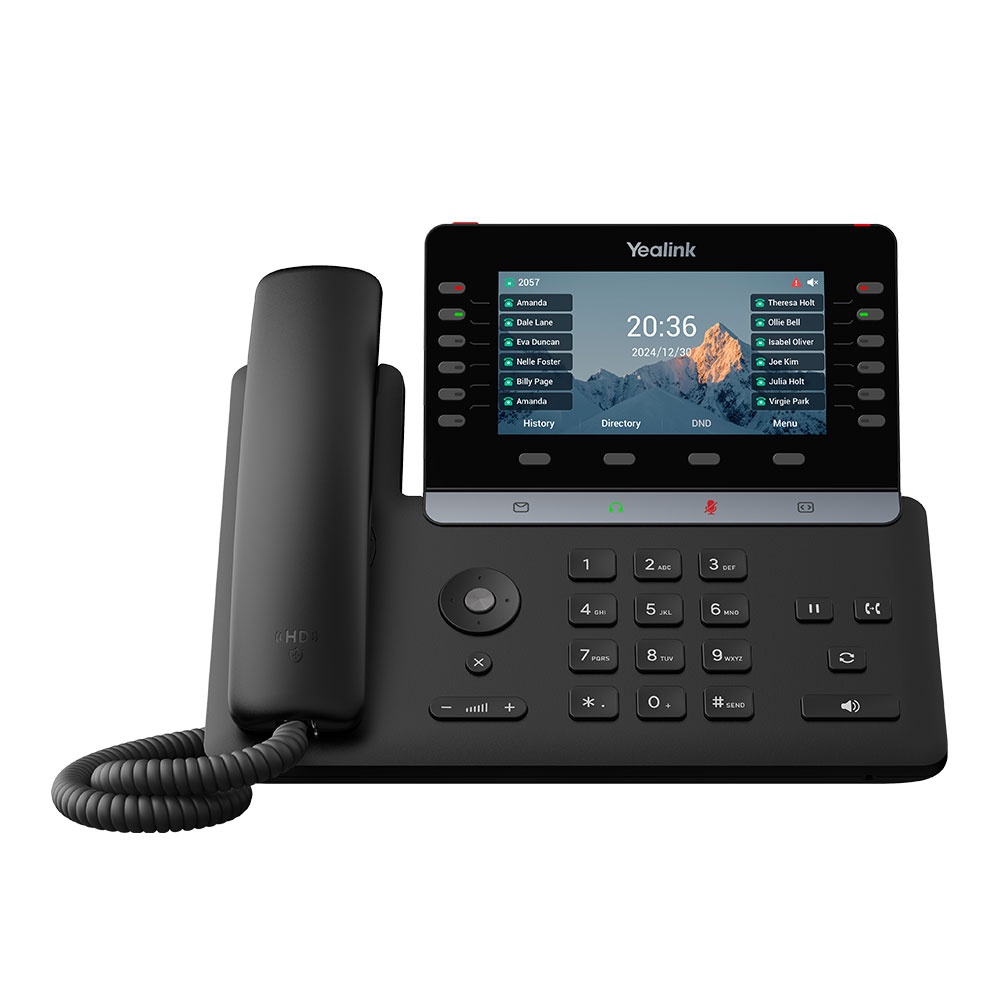
Yealink SIP-T85W
Brand: Yealink
Tailored for high-performing executives and professionals, the Yealink T85W Prime Business Phone delivers exceptional desktop communication. Its adjustable 5.5-inch color LCD ensures optimal viewing comfort, while the hall switch handset minimizes ambient noise for a quieter workspace. Yealink’s proprietary AI noise cancellation technology guarantees crystal-clear audio, supported by ultra-HD sound and broadband codecs for lifelike call quality. Equipped with Bluetooth 5.0 and dual-band Wi-Fi 6 (2.4G/5G), it stays ahead of tech trends. Powered by Linux 6.1 and fortified with TEE hardware encryption, it ensures secure data storage. As part of the T8X series, it expands the Yealink ecosystem—offering seamless headset compatibility, LCD-based configuration and upgrades, and intelligent channel switching via wearing detection. Core Features: Linux 6.1 version TEE hardware encryption solution Dual system function Unified firmware for T7X series (T73U, T73W, T74U, T74W, T77W), T85W, and T87W Up to 16 SIP accounts PoE support Support USB headset and EHS Built-in Bluetooth, WiFi Supports color-screen expansion modules One adjustable angle for desktop placement Wall mountable Handset with hall switch
Category: Electronics > Communications > Telephony > Corded Phones